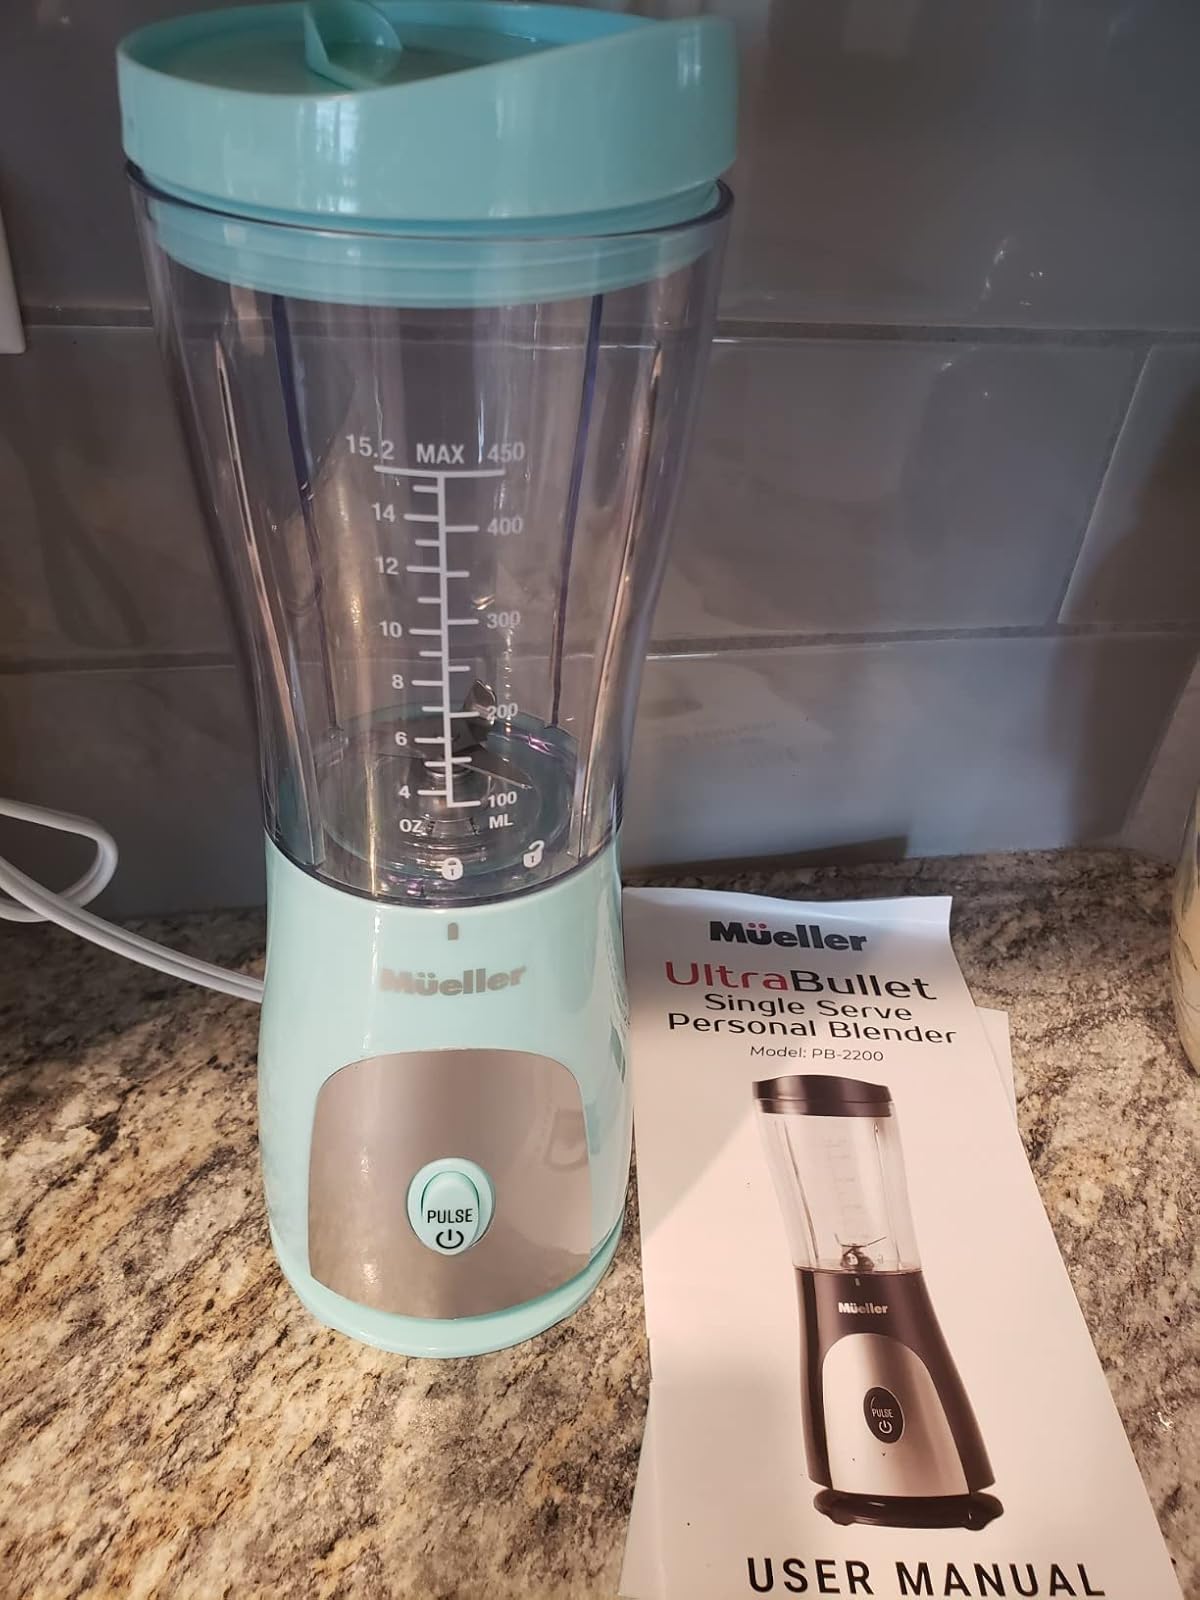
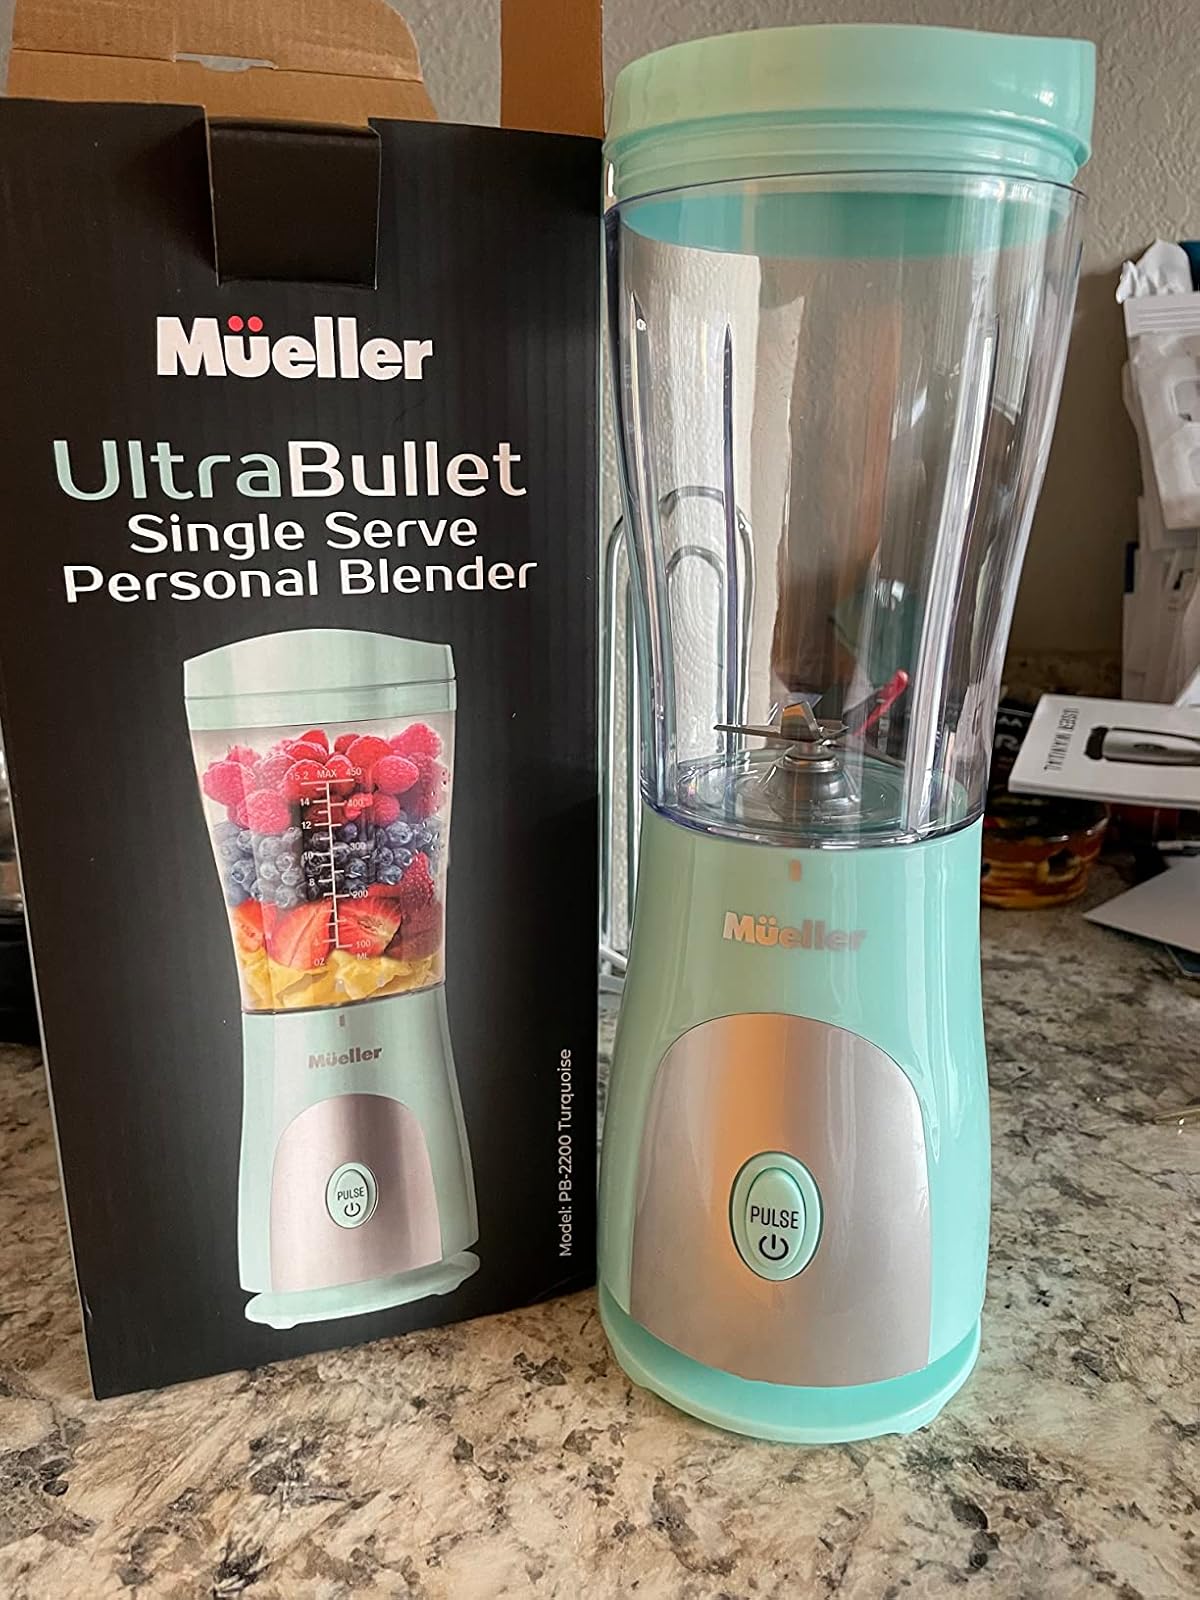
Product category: items_blender
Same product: yes